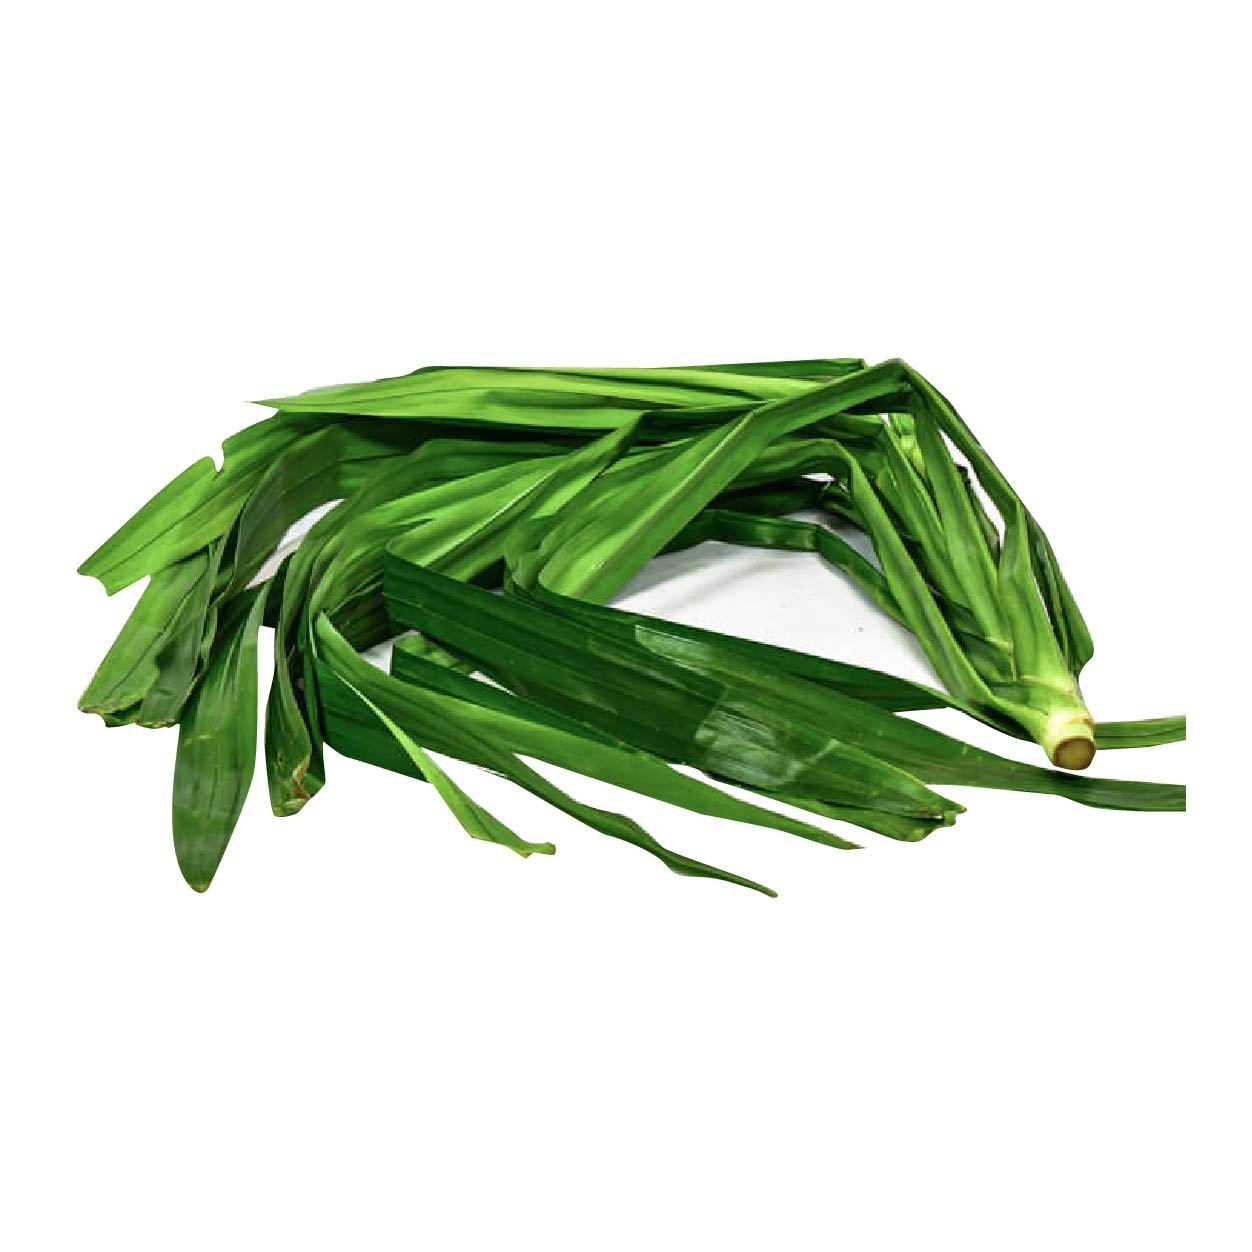
Yesha Pandan 100g
Brand: YESHA
Category: Food, Beverages & Tobacco > Food Items > Fruits & Vegetables > Fresh & Frozen Fruits > Babacos